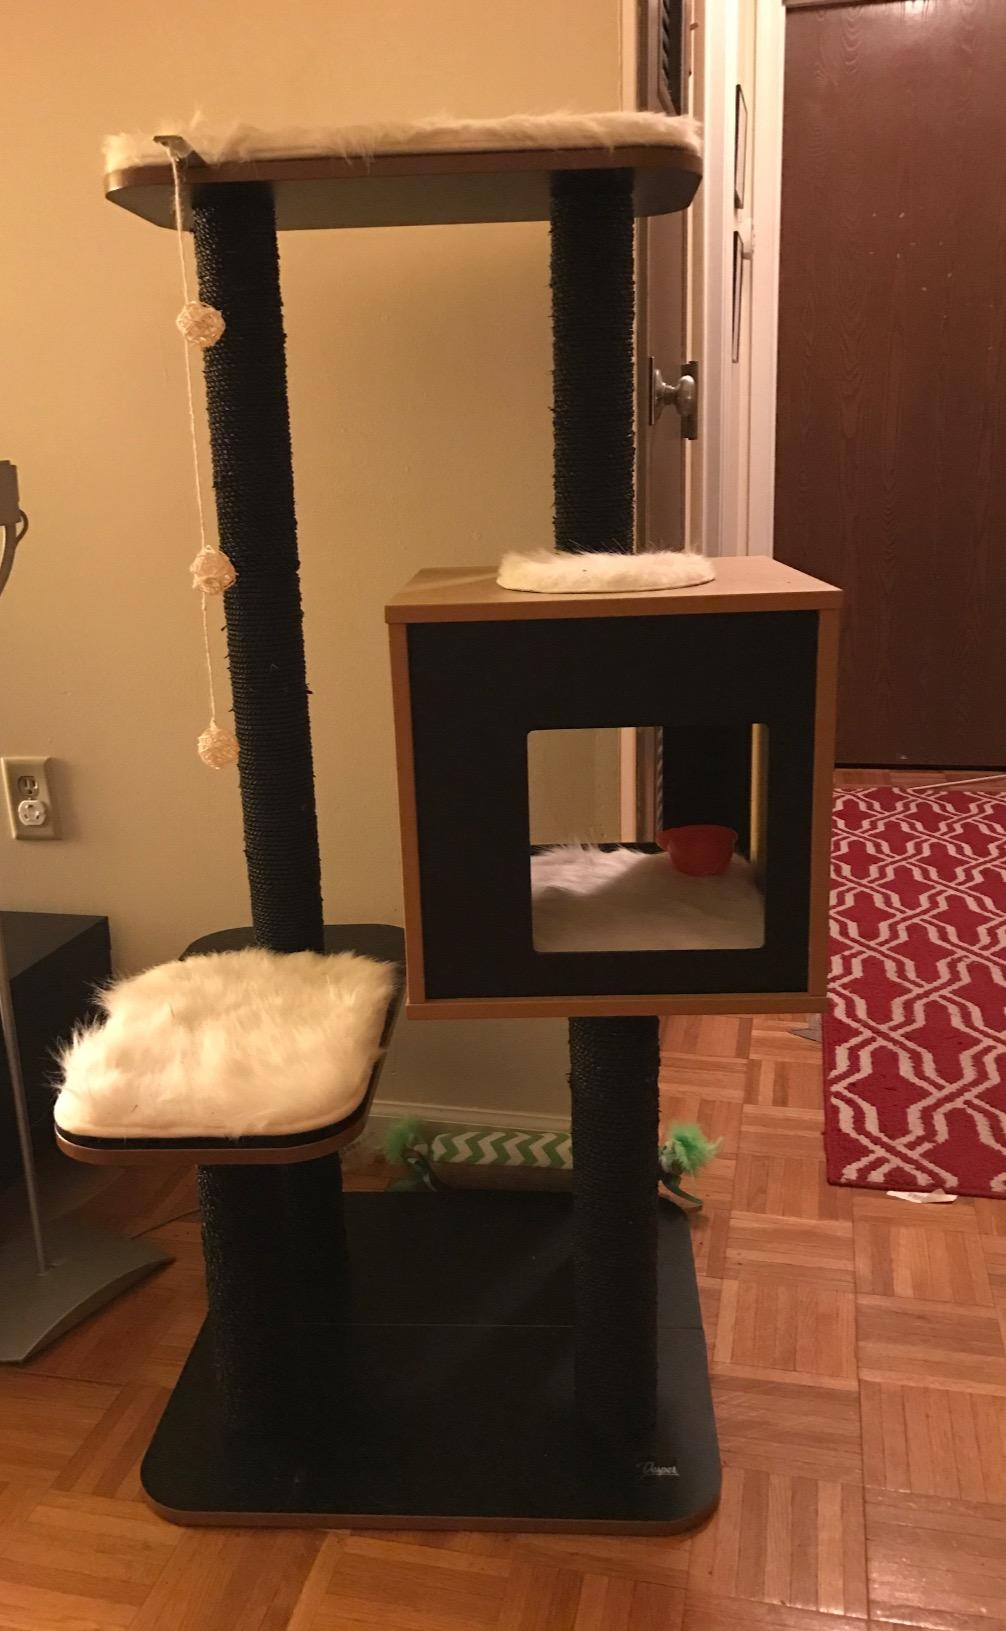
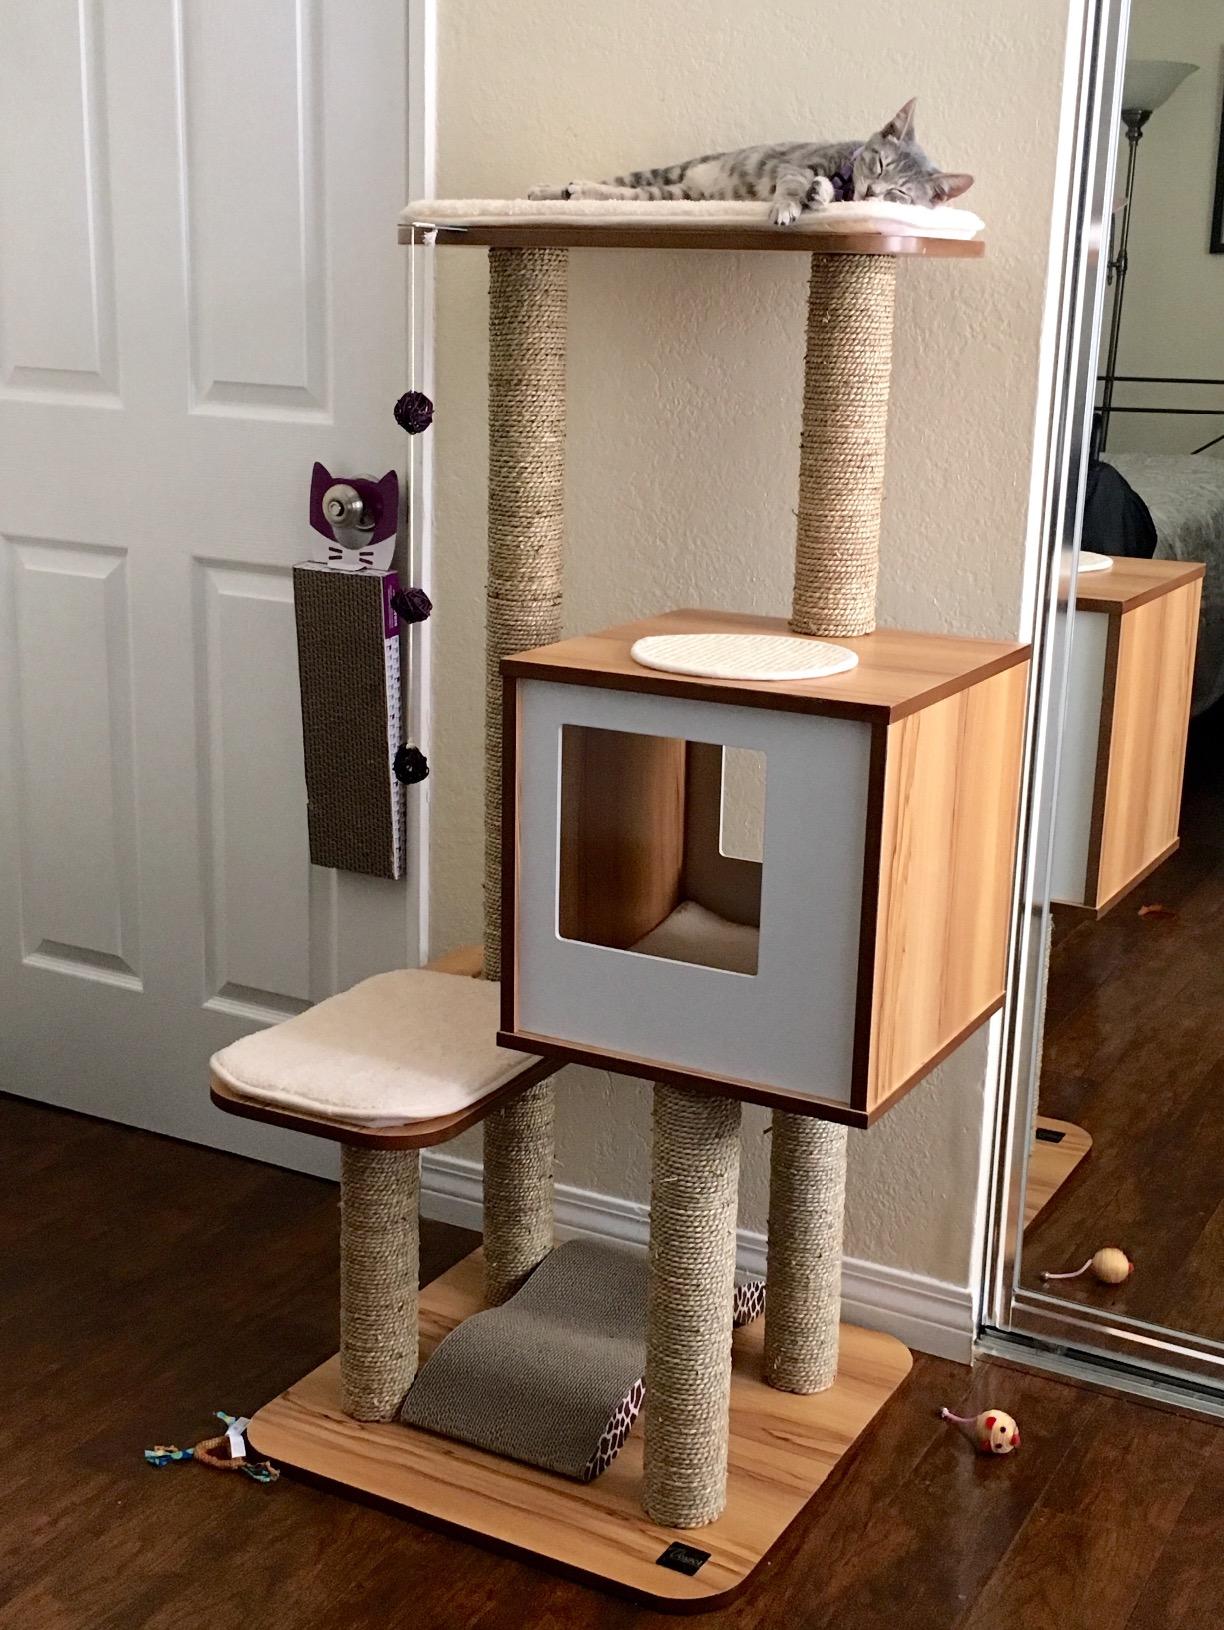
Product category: items_cat tree
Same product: no